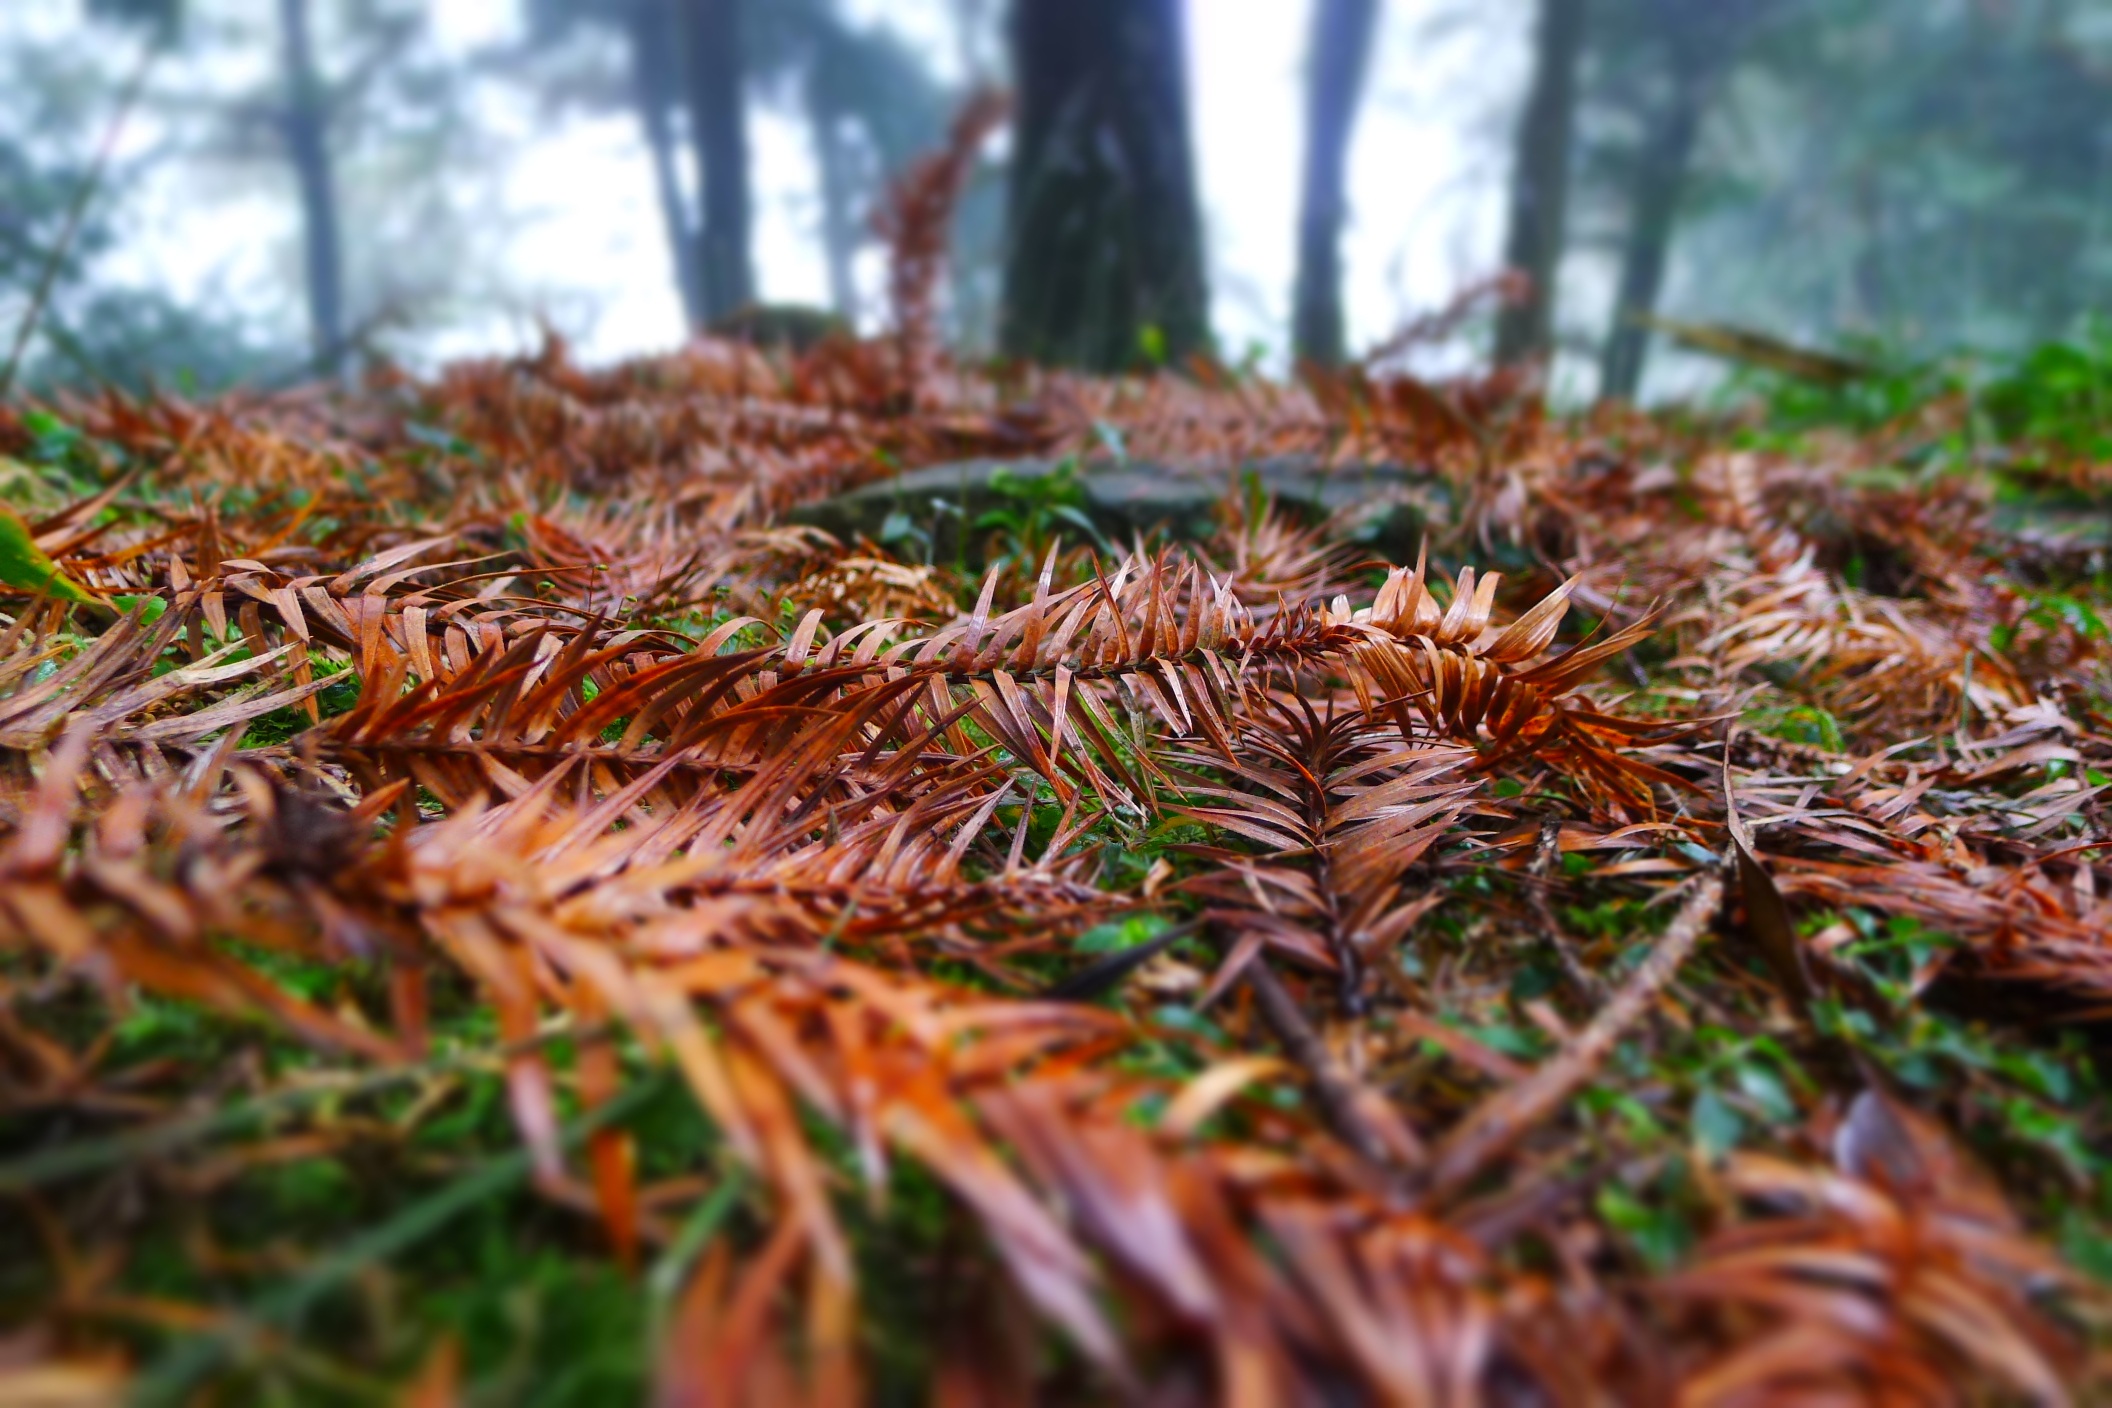
tree, nature, forest, grass, plant, ground, leaf, flower, moss, wildlife, green, jungle, autumn, soil, botany, flora, season, spruce, rainforest, woodland, habitat, ecosystem, macro photography, mein, falling leaf, natural environment, grass family, woody plant, land plant